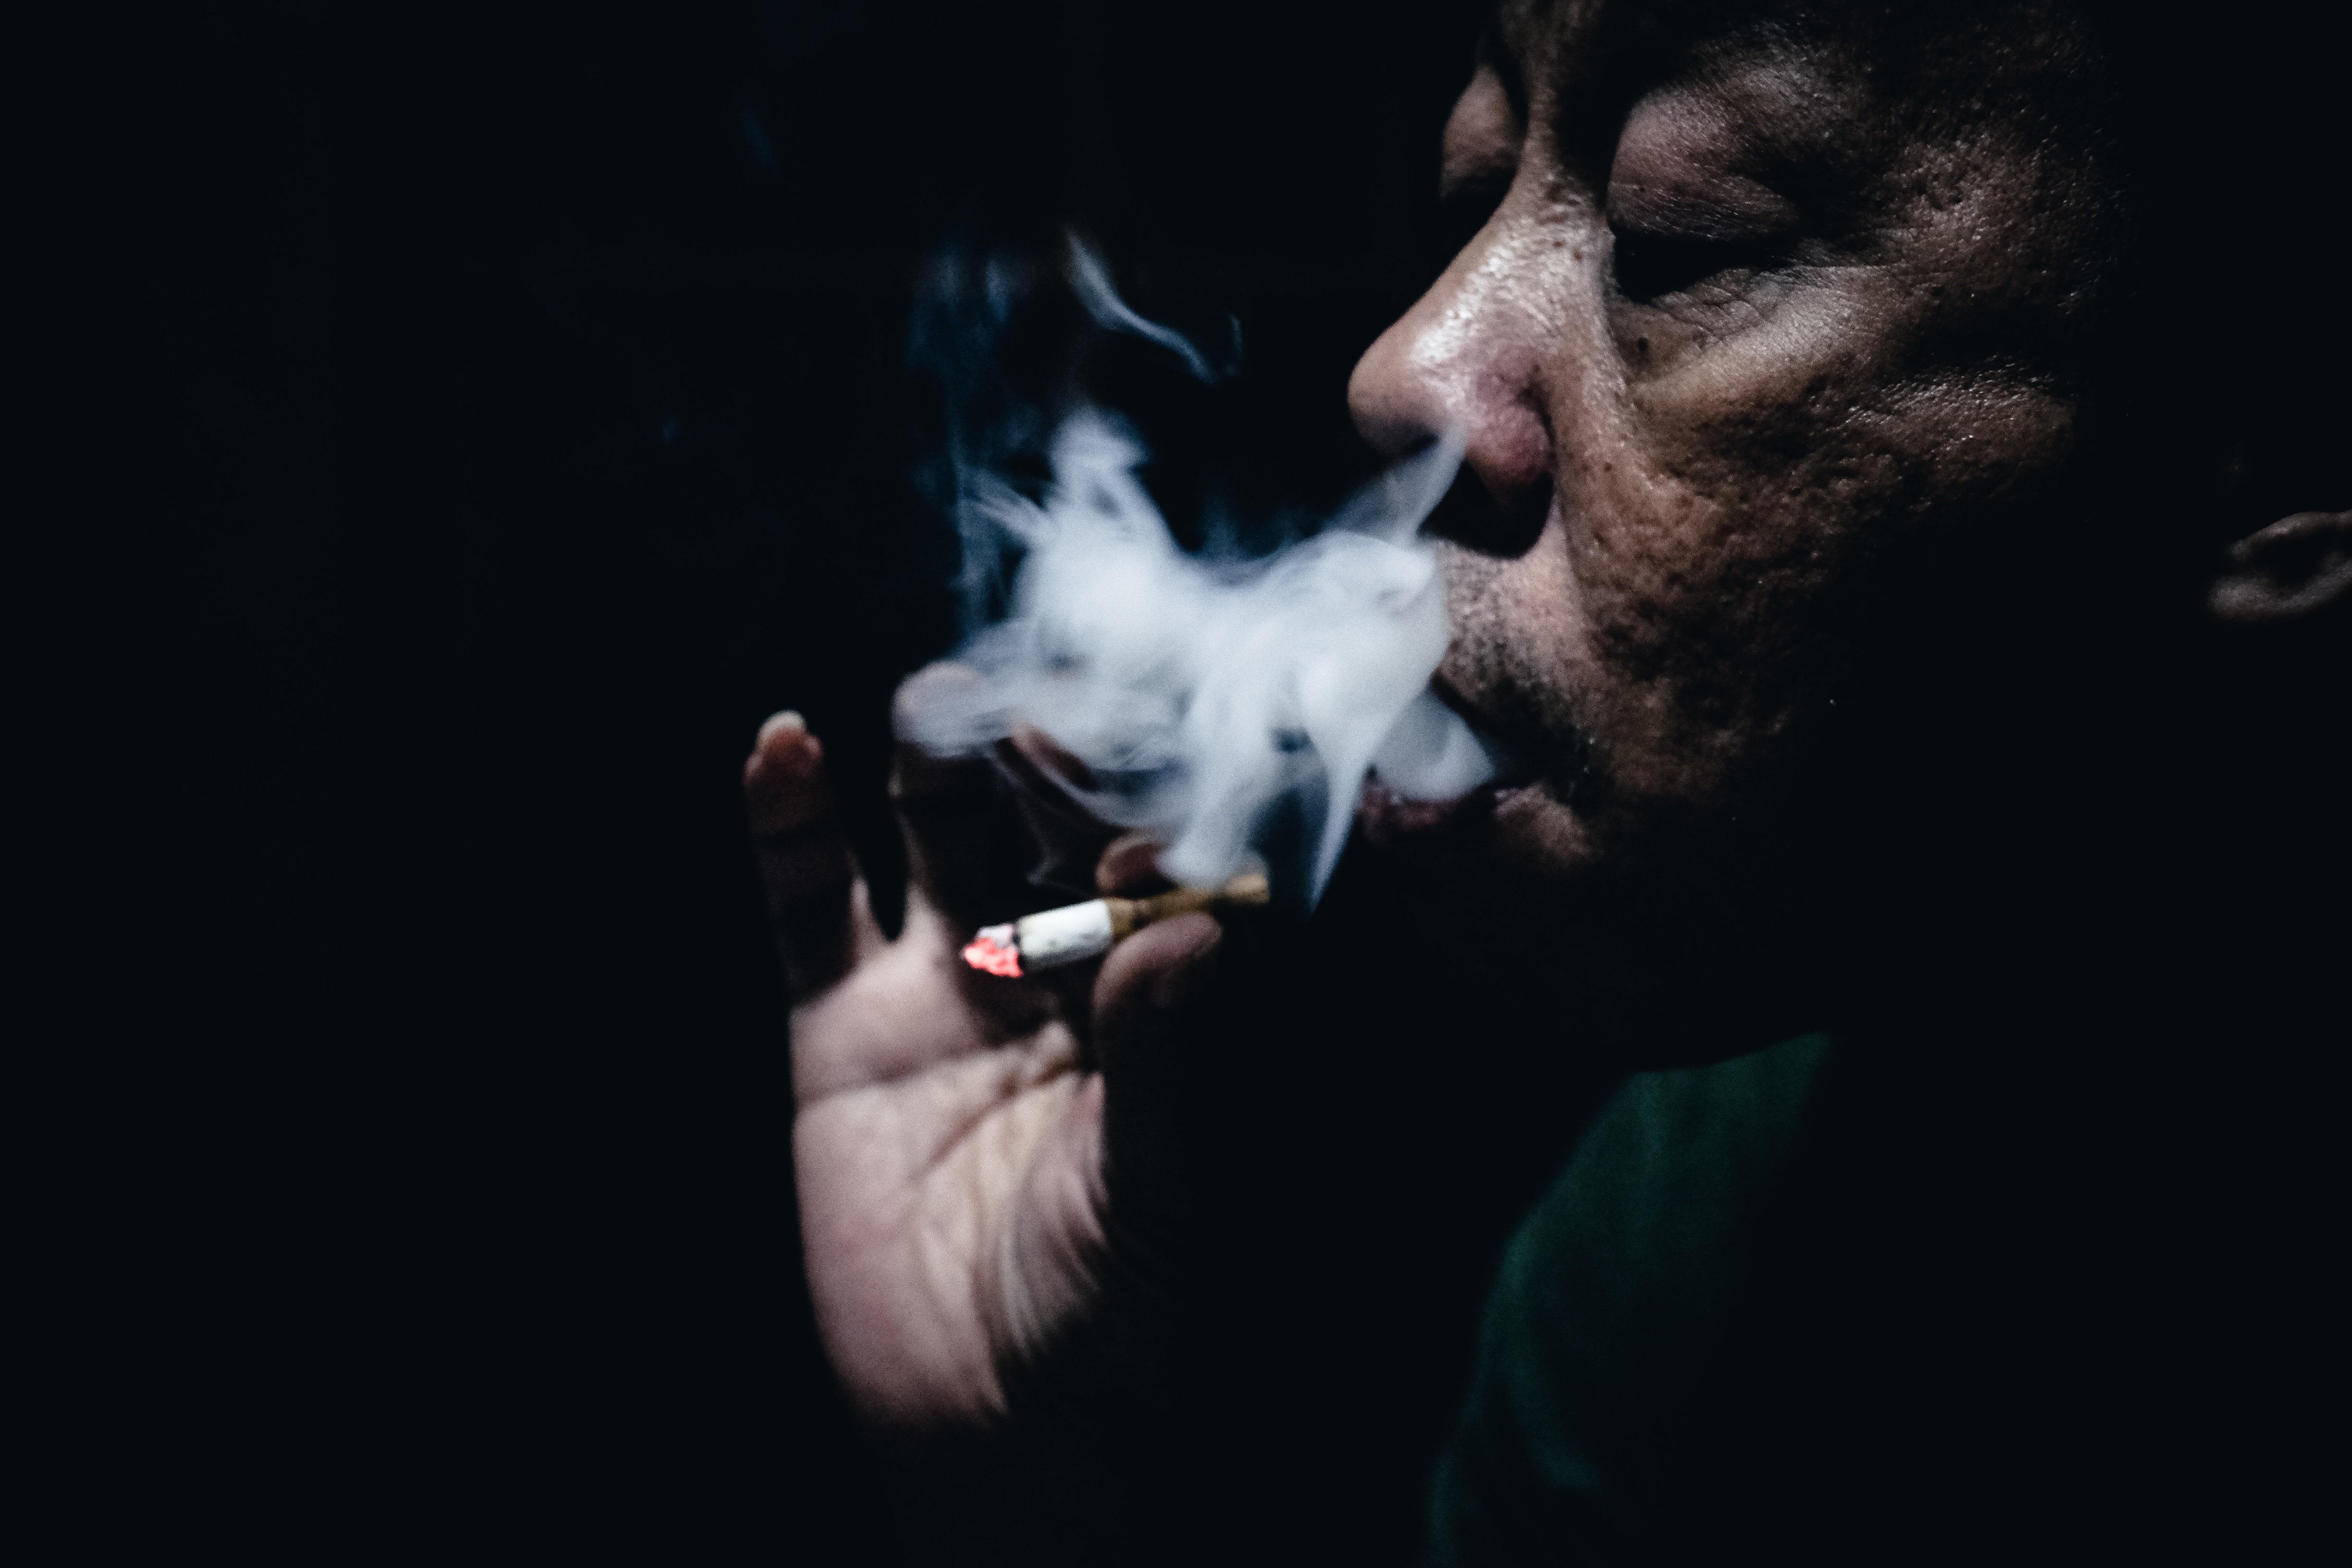
darkness